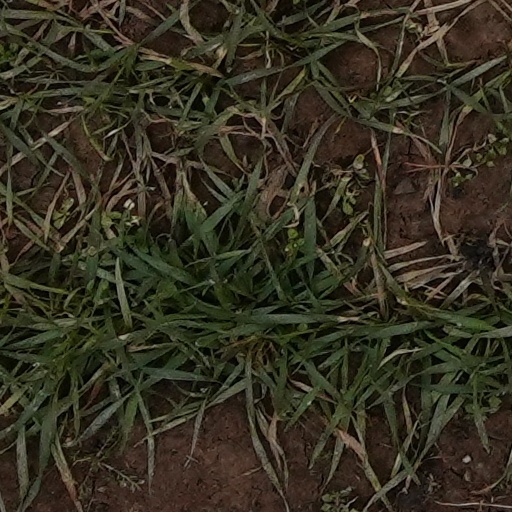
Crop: wheat